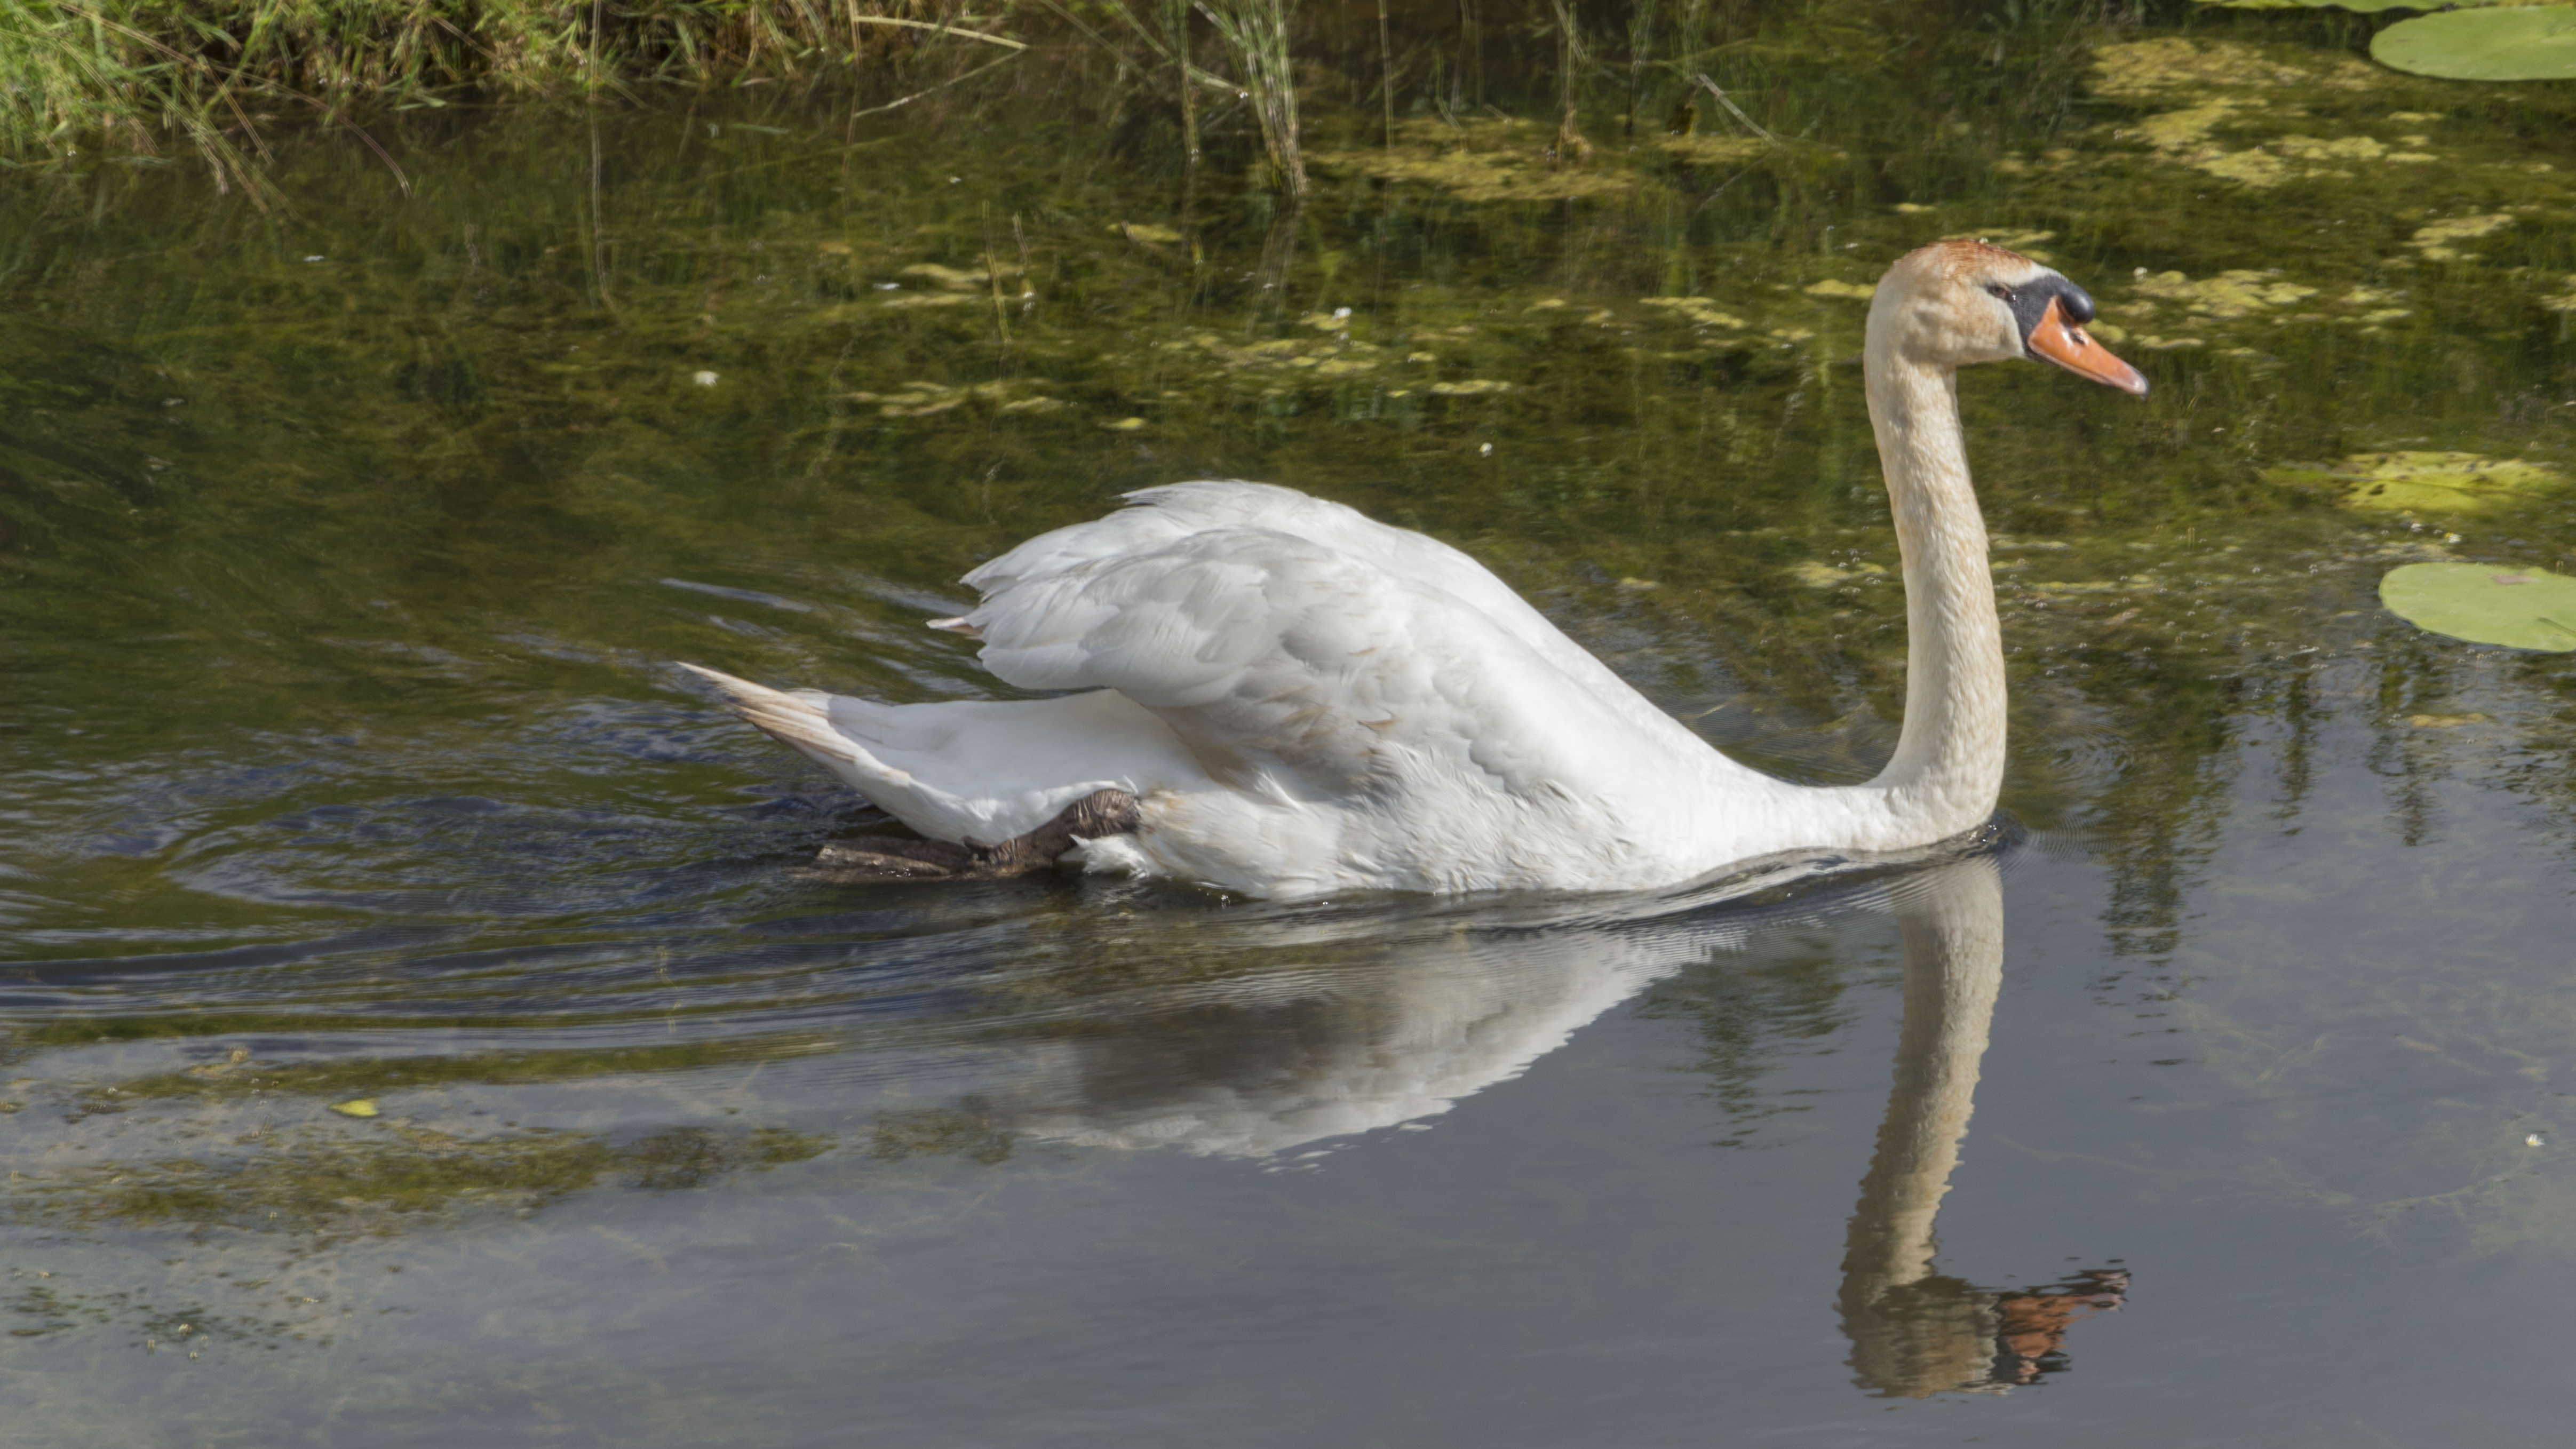
nature, outdoor, bird, wing, photography, wildlife, beak, nikon, fauna, swan, nederland, netherlands, zuidholland, outdoorphotography, wetland, vertebrate, waterfowl, water bird, paulvandevelde, pdvandevelde, padagudaloma, natuurfotografie, dordrecht, biesbosch, nederlandinfotos, hollandse, zwaan, ducks geese and swans